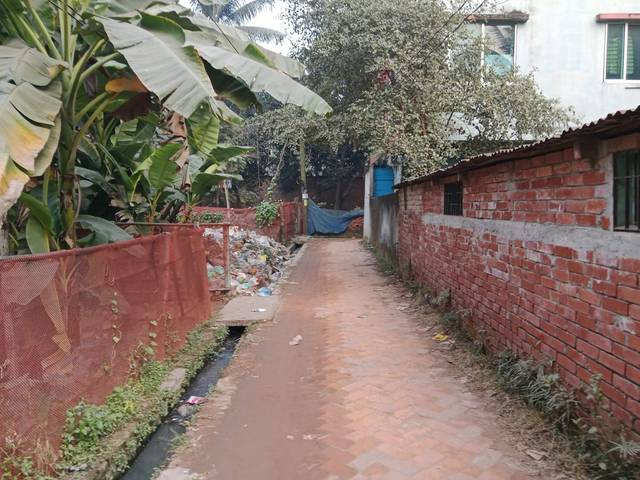
Region: Bangladesh
Coordinates: 23.86, 90.26